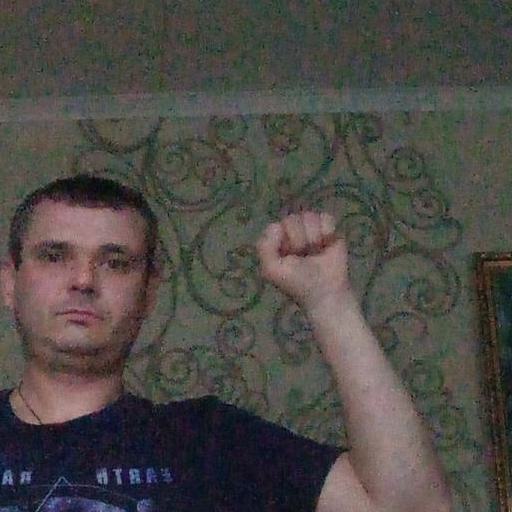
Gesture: fist